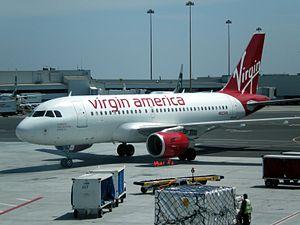
Virgin America était une compagnie aérienne à bas prix américaine en activité entre 2007 et 2018 qui assurait essentiellement des vols intérieurs aux États-Unis, depuis son principal hub, l'aéroport international de San Francisco. En avril 2016, Virgin America a été vendue à Alaska Air Group pour près de 4 milliards de dollars. Virgin America a poursuivi ses propres opérations jusqu'à son absorption totale par Alaska Airlines le 24 avril 2018.